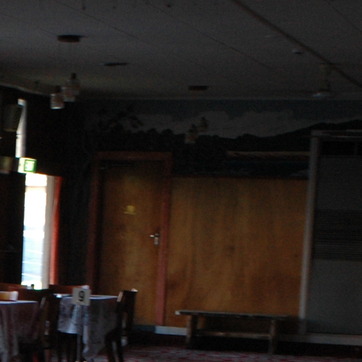
Material: wood